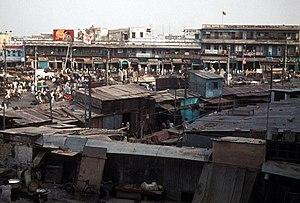
La favelisation est un phénomène urbain de plus en plus présent aujourd'hui sur toute la planète. Cela correspond au processus de formation et de propagation d'habitat spontané, informel et précaire : les bidonvilles.
Un bidonville, comme défini par le Programme des Nations unies pour les établissements humains, est la partie défavorisée d'une ville caractérisée par des logements très insalubres, une grande pauvreté et sans aucun droit ou sécurité foncière. D'après les Nations unies, le pourcentage de citadins qui vit dans des bidonvilles est passé de 47 à 37 % dans les pays en développement entre 1990 et 2005. Cependant, à cause de l'accroissement de la population mondiale et surtout de la population urbaine, le nombre d'habitants des bidonvilles est en augmentation. Un milliard de personnes sur la planète vivaient dans des bidonvilles en 2008 et les prévisions sont de deux milliards pour 2030.
Le droit de l'urbanisme est un ensemble de règles et d'institutions établies en France en vue d'obtenir un aménagement de l'espace conforme aux objectifs d'aménagement des collectivités publiques. Le droit de l'urbanisme en France ne concerne donc pas seulement la ville mais aussi le territoire sur lequel elle a une influence effective. Le droit de l'urbanisme ne suffit à définir l'urbanisme qui est une notion beaucoup plus large non seulement de l'histoire des villes mais aussi de leurs conceptions et de leurs gestions. En cela l'urbanisme est politique au sens étymologique du terme, politique ayant pour racine grecque polis, la Cité au sens institutionnel. Le droit de l'urbanisme n'est pas le seul droit qui régit l'urbanisme.